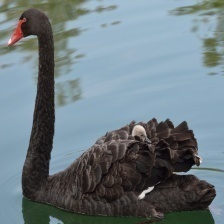
Species: BLACK SWAN
Scientific name: CYGNUS ATRATUS
ImageNet parent category: black_swan